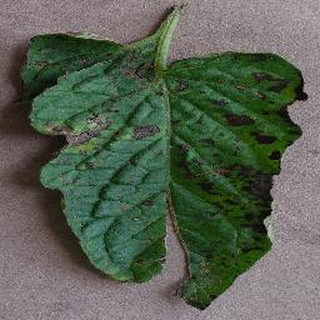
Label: tomato_early_blight